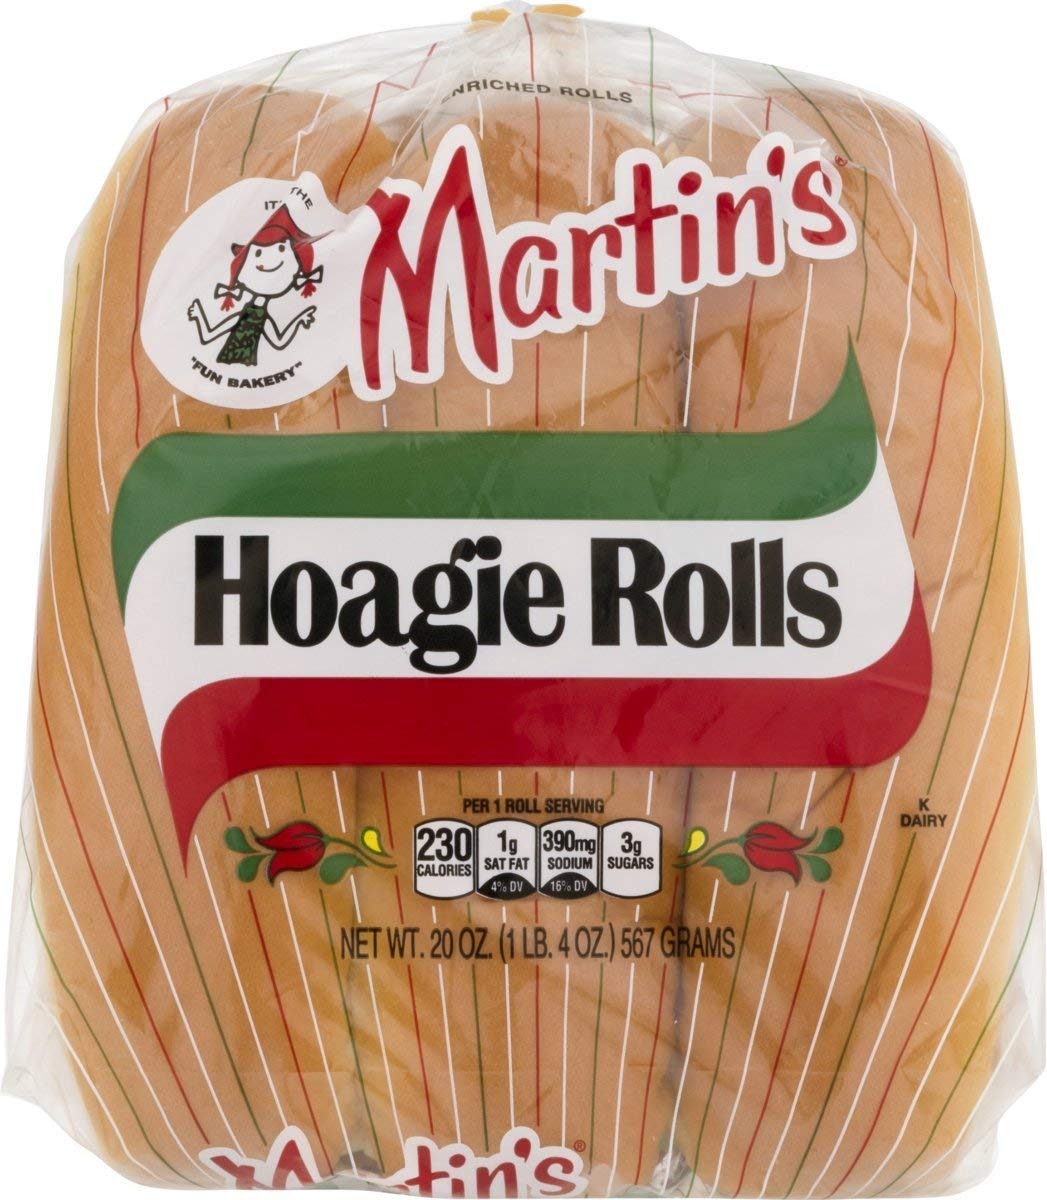
Item Name: Martin's Hoagie Rolls- 6 pk 20oz (4 bags)
Value: 20.0
Unit: Ounce

Price: 38.99